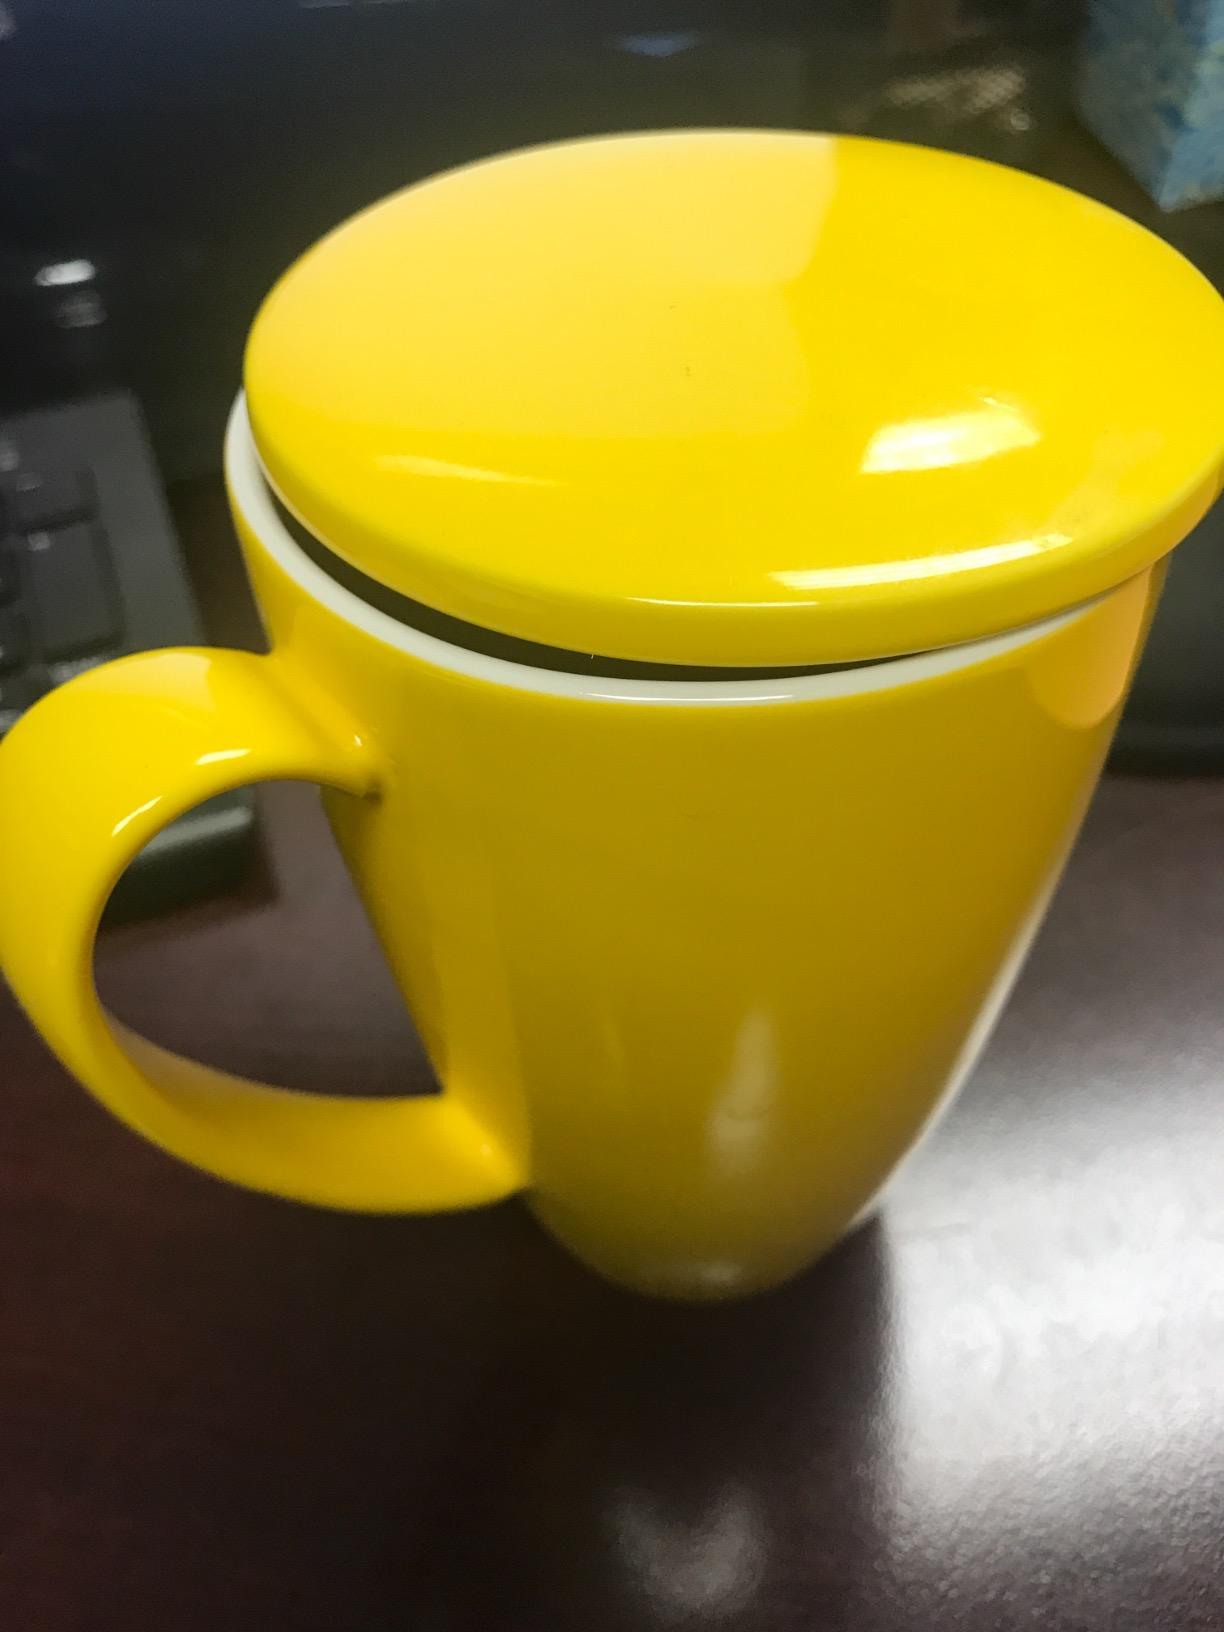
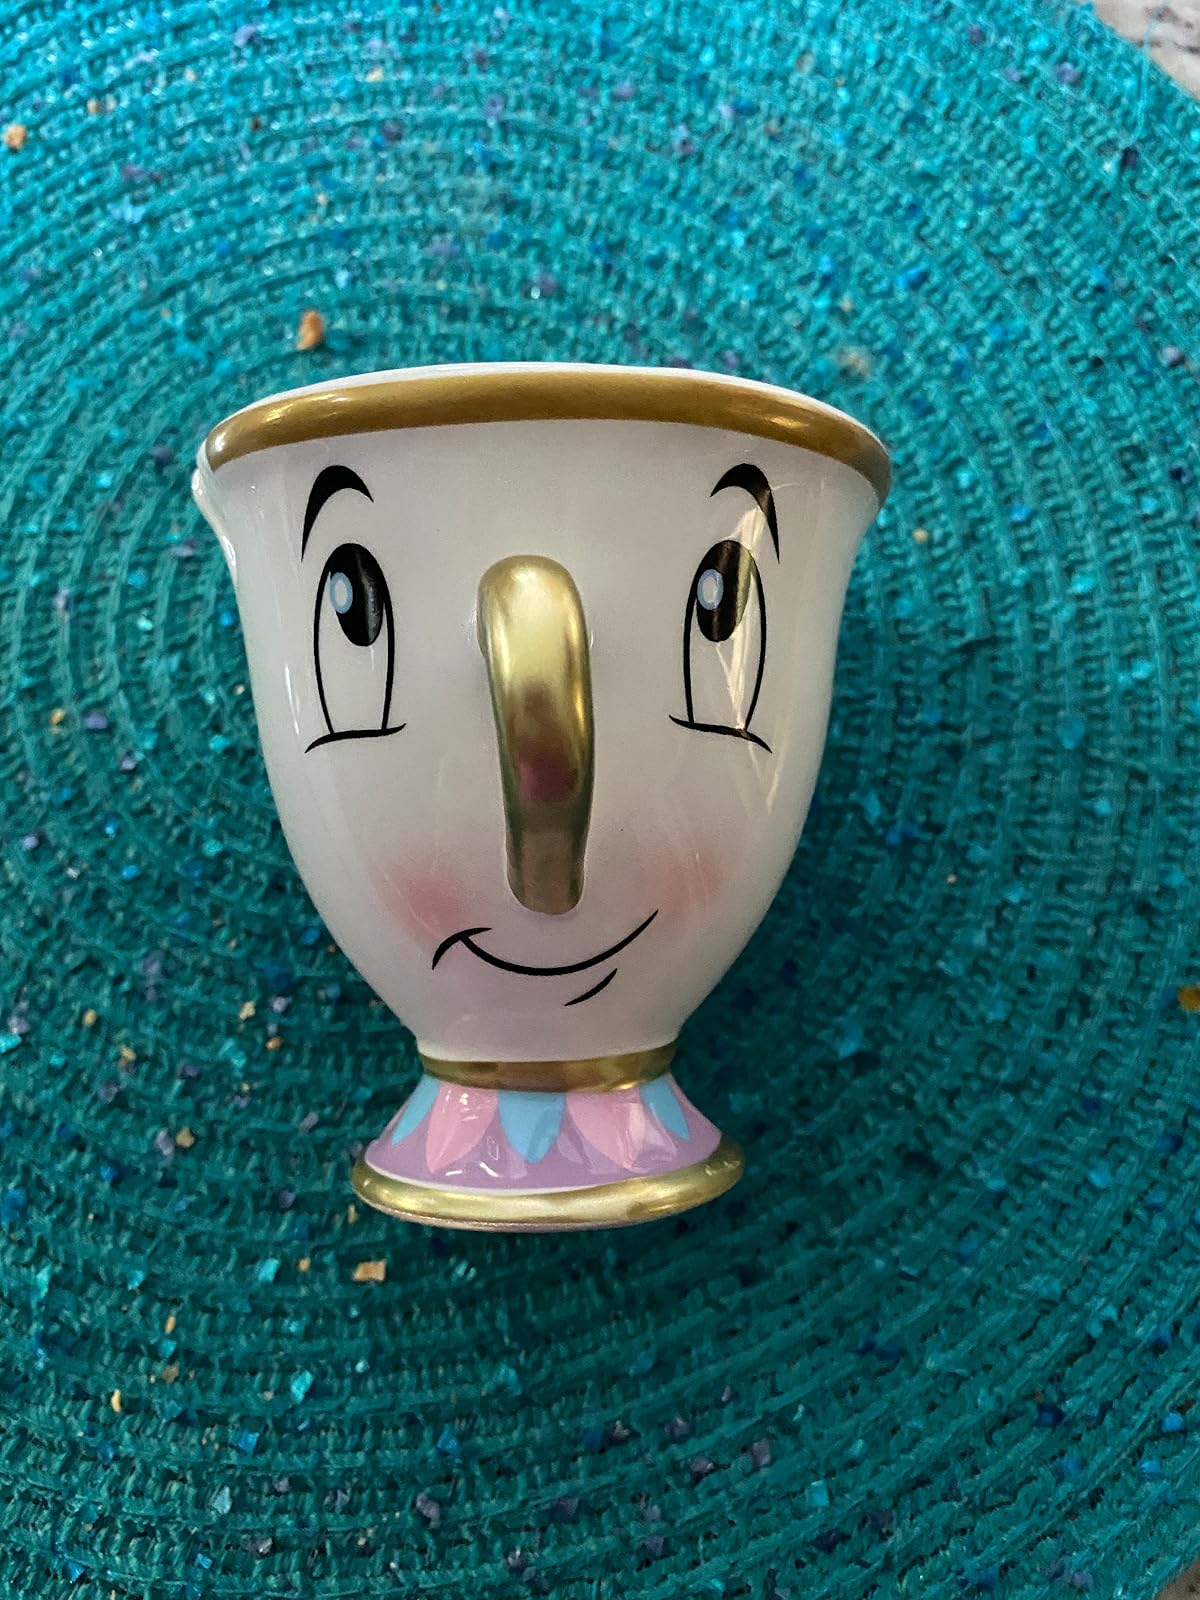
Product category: items_mug
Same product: no